Kenneth G. Haig

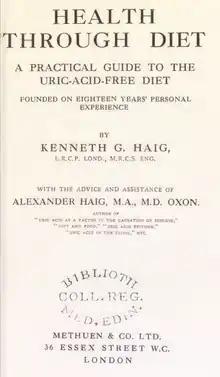
"Health Through Diet", published in 1913

Kenneth George Haig was born at Windsor, Berkshire, on 20 February 1879. His father was dietitian and physician Alexander Haig. He married Hester Boyd on 12 October 1909. He was a Captain in the Royal Army Medical Corps from 1914 to 1920.